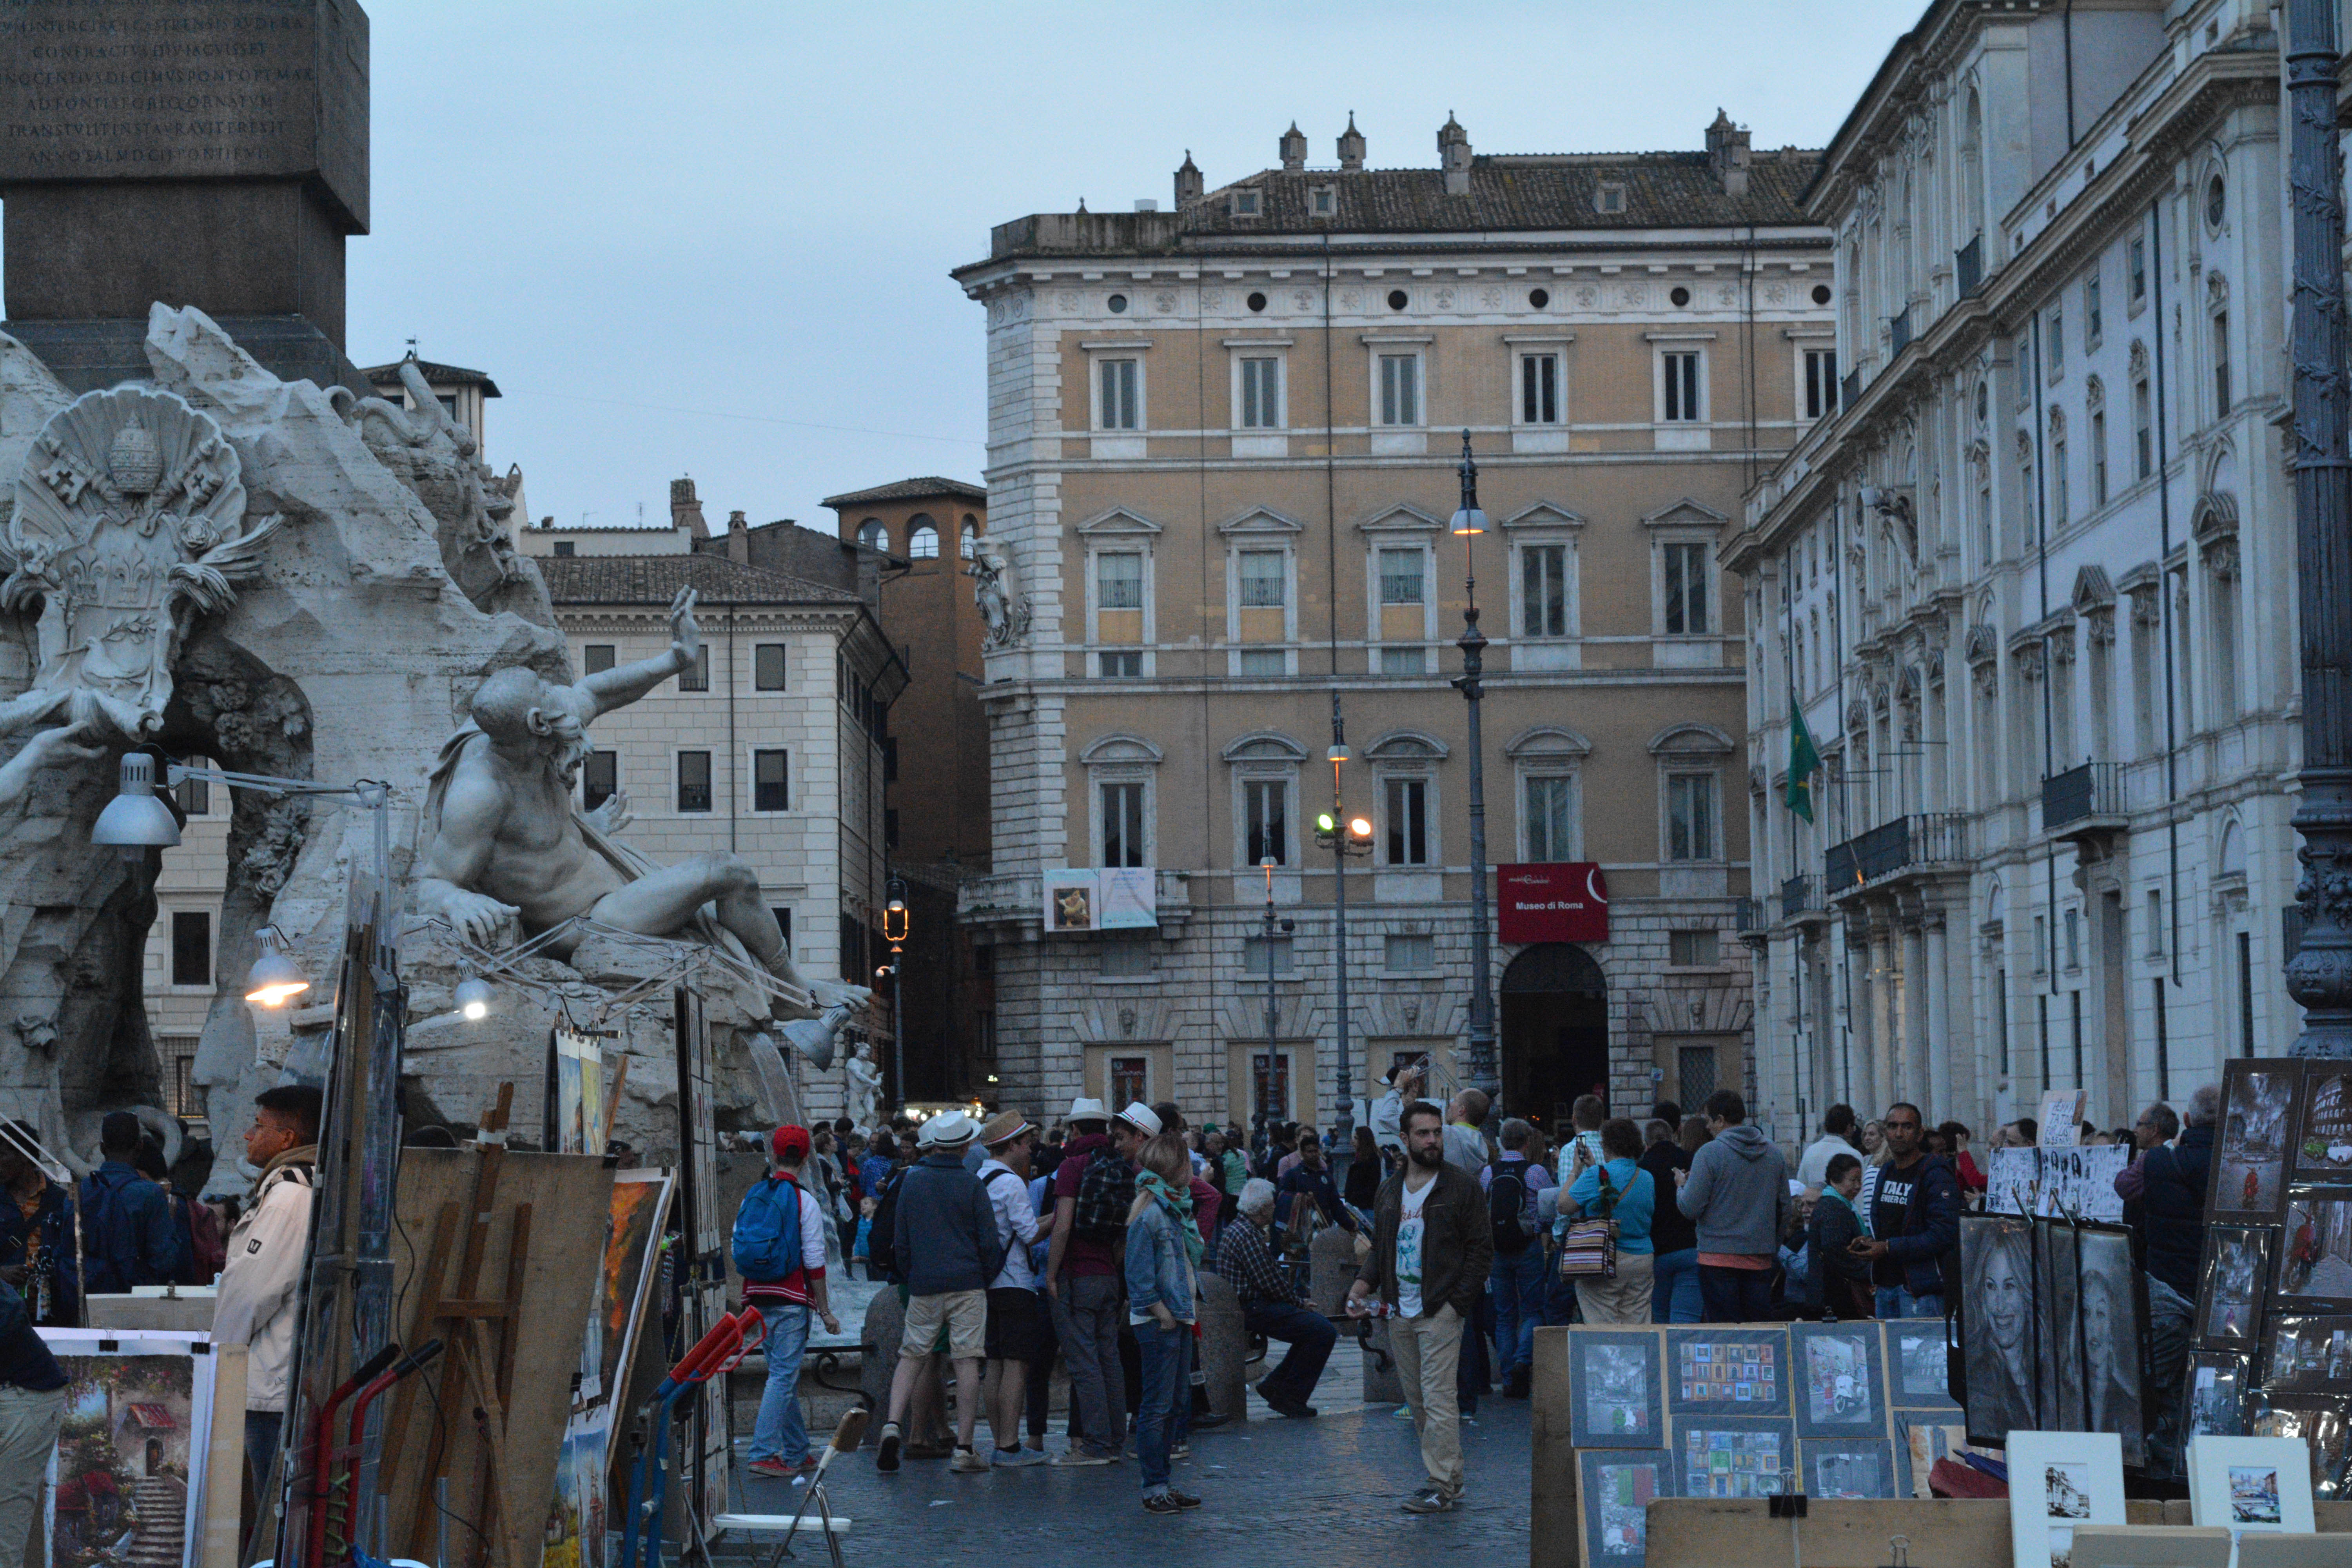
street, town, city, cityscape, downtown, plaza, landmark, tourism, public space, town square, metropolis, ancient rome, urban area, ancient history, geographical feature, human settlement